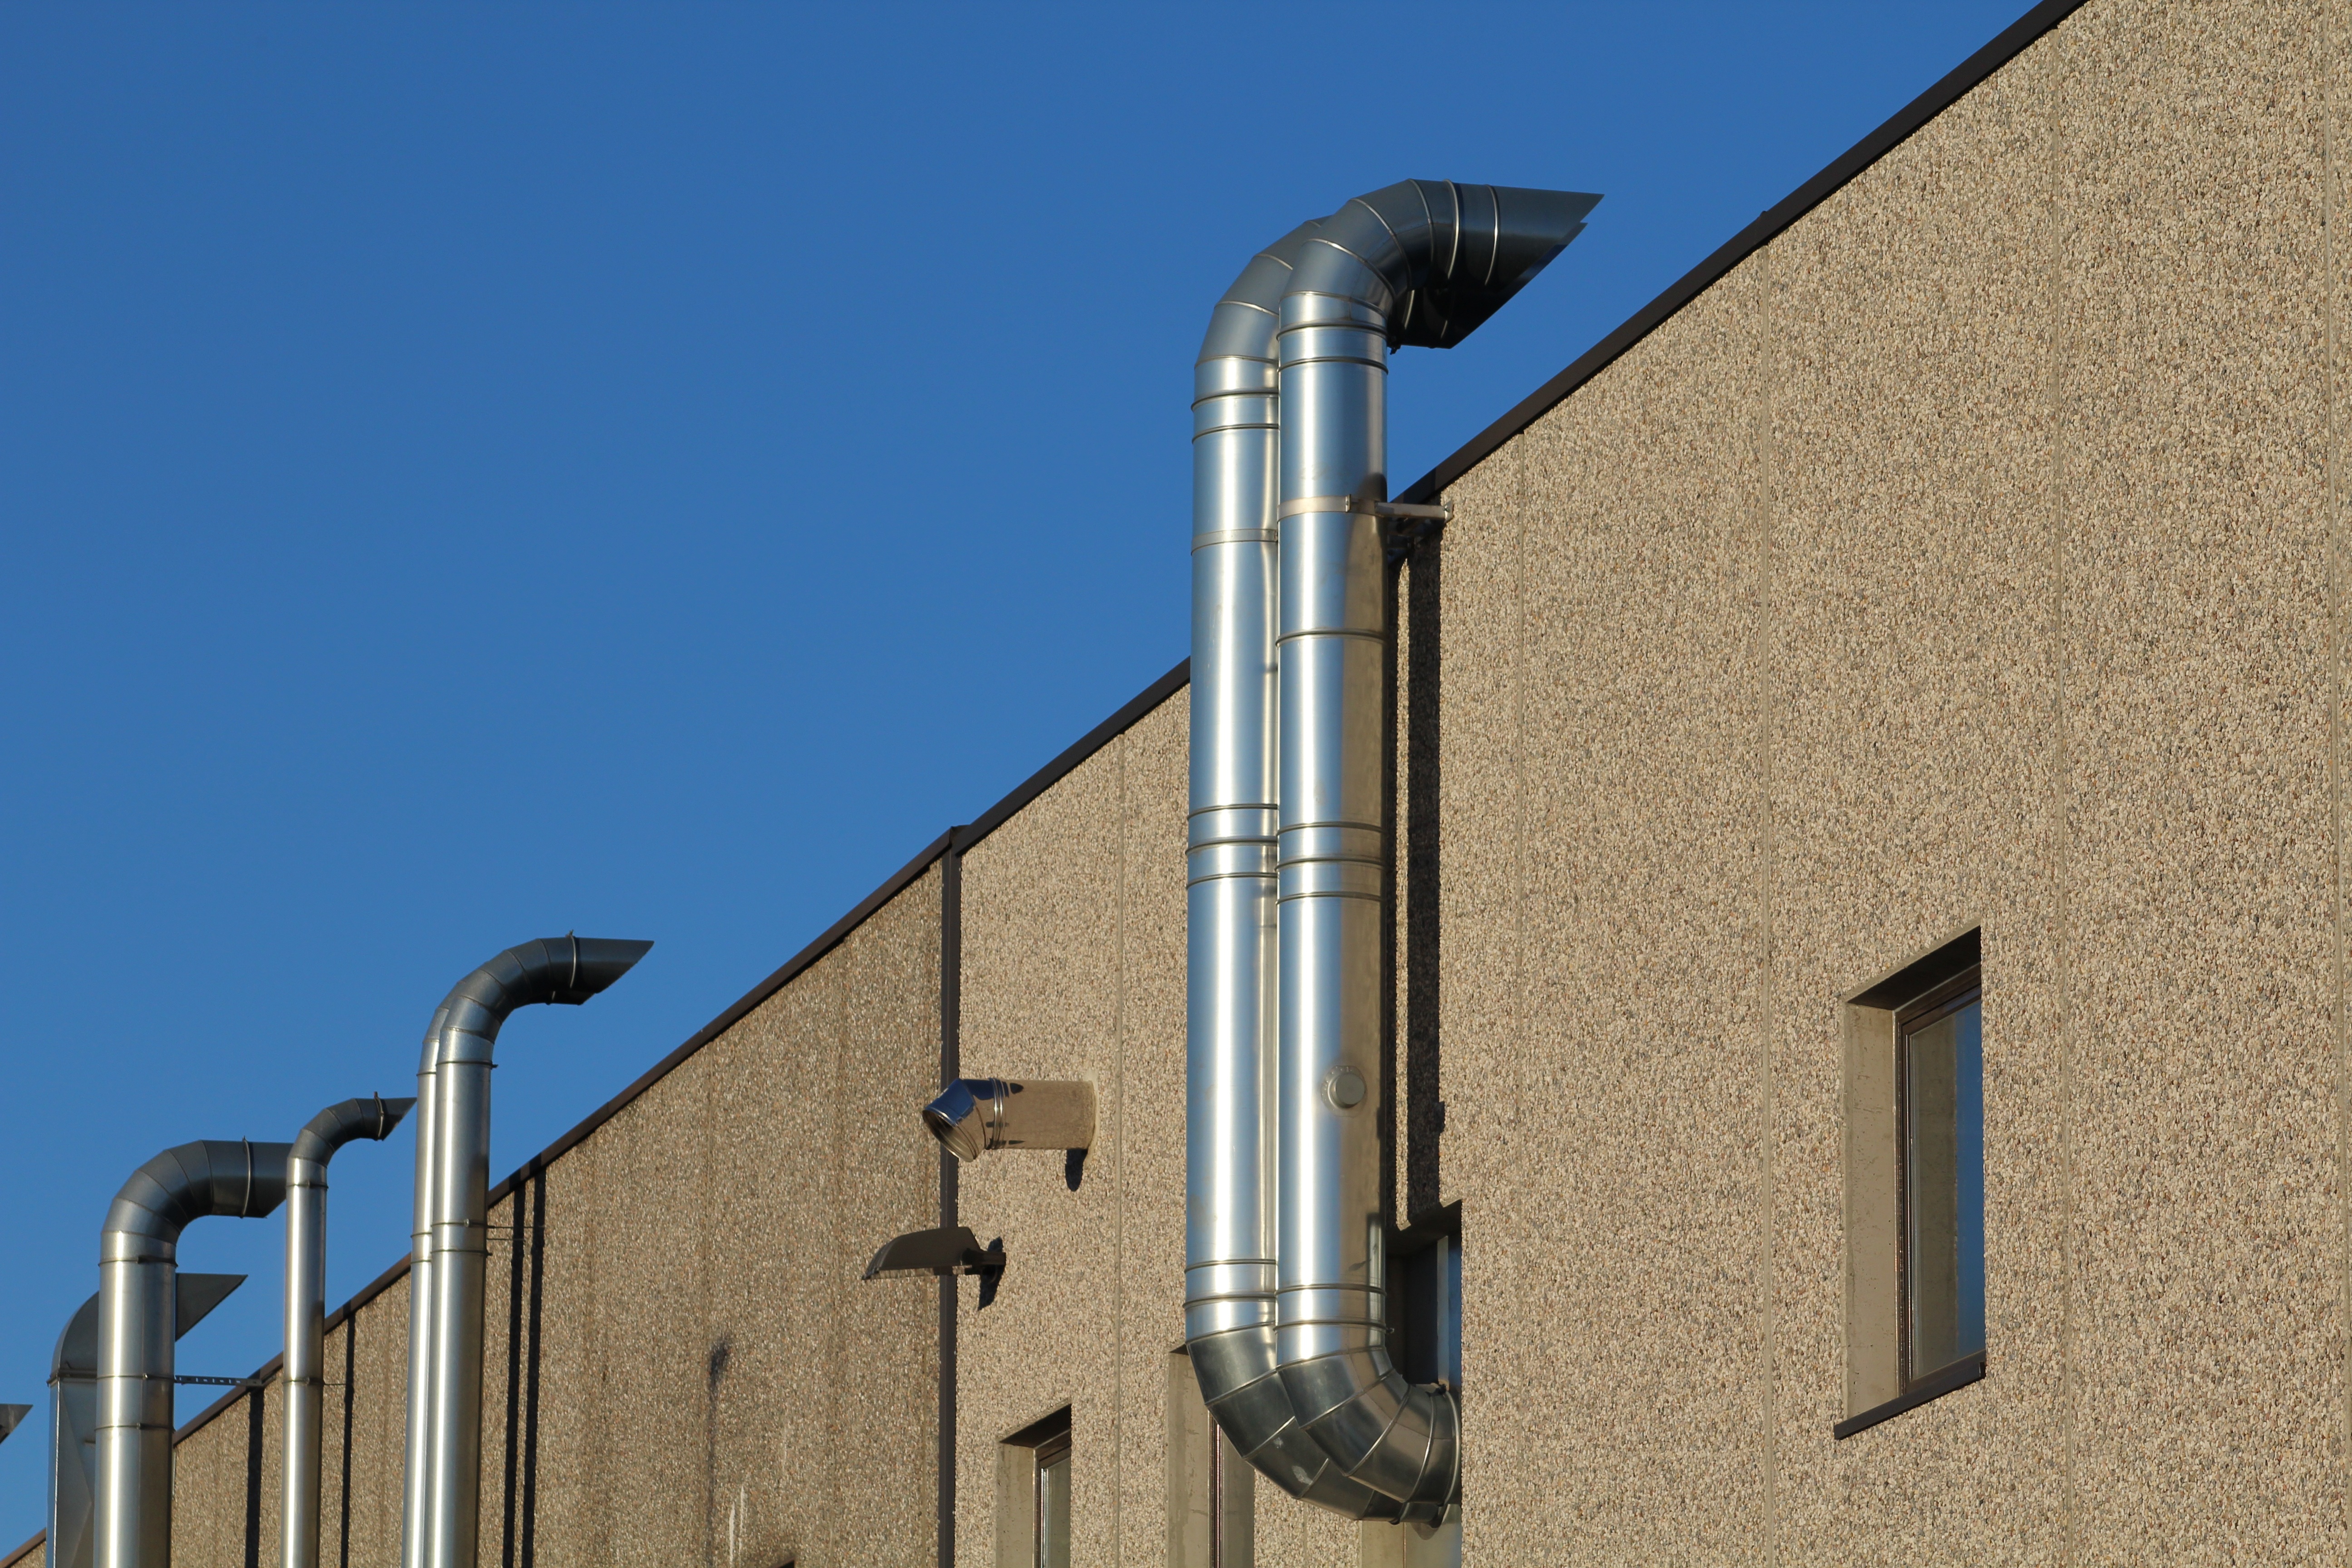
work, architecture, structure, wall, column, facade, factory, blue, industry, street light, lighting, tap, light fixture, production, emissions, company, enterprise, fireplaces